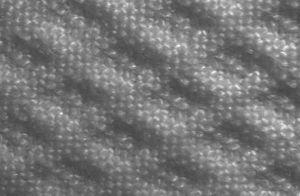
Le piqué est un textile de coton avec des motifs en relief, en losange, en carré, en points alignés et généralement blanc.